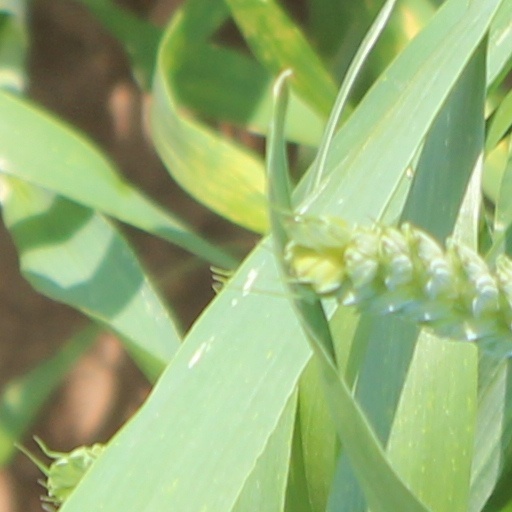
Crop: wheat